Vauxhall Wyvern

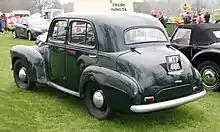
Vauxhall Wyvern LIX Saloon

In August 1951 a completely new Wyvern was launched, featuring a modern Ponton, three-box shape in a unitary construction body. In spite of the abandonment of the old RAC horsepower tax system which favoured long stroke engines, the old long stroke four-cylinder engine from the L-series was retained and permitted a claimed top speed above despite the car's increased size. As before, a more powerful Vauxhall Velox was available with the new body.